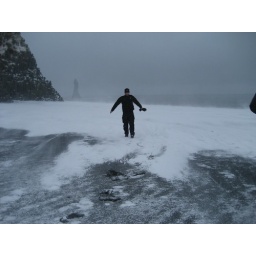
black volcanic sand beach in the snow